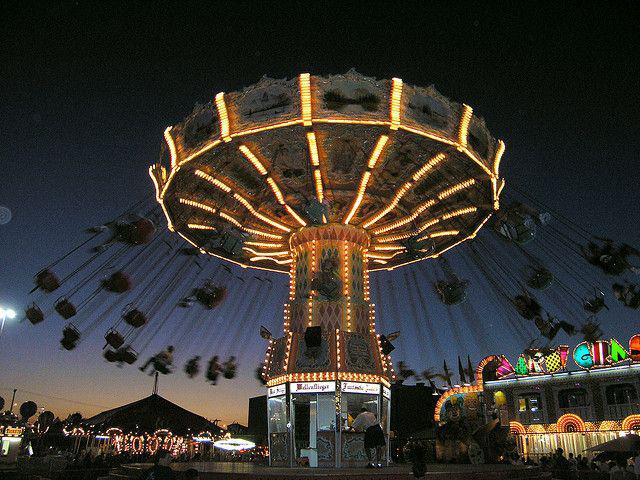
one of the many rides
Relation: Story